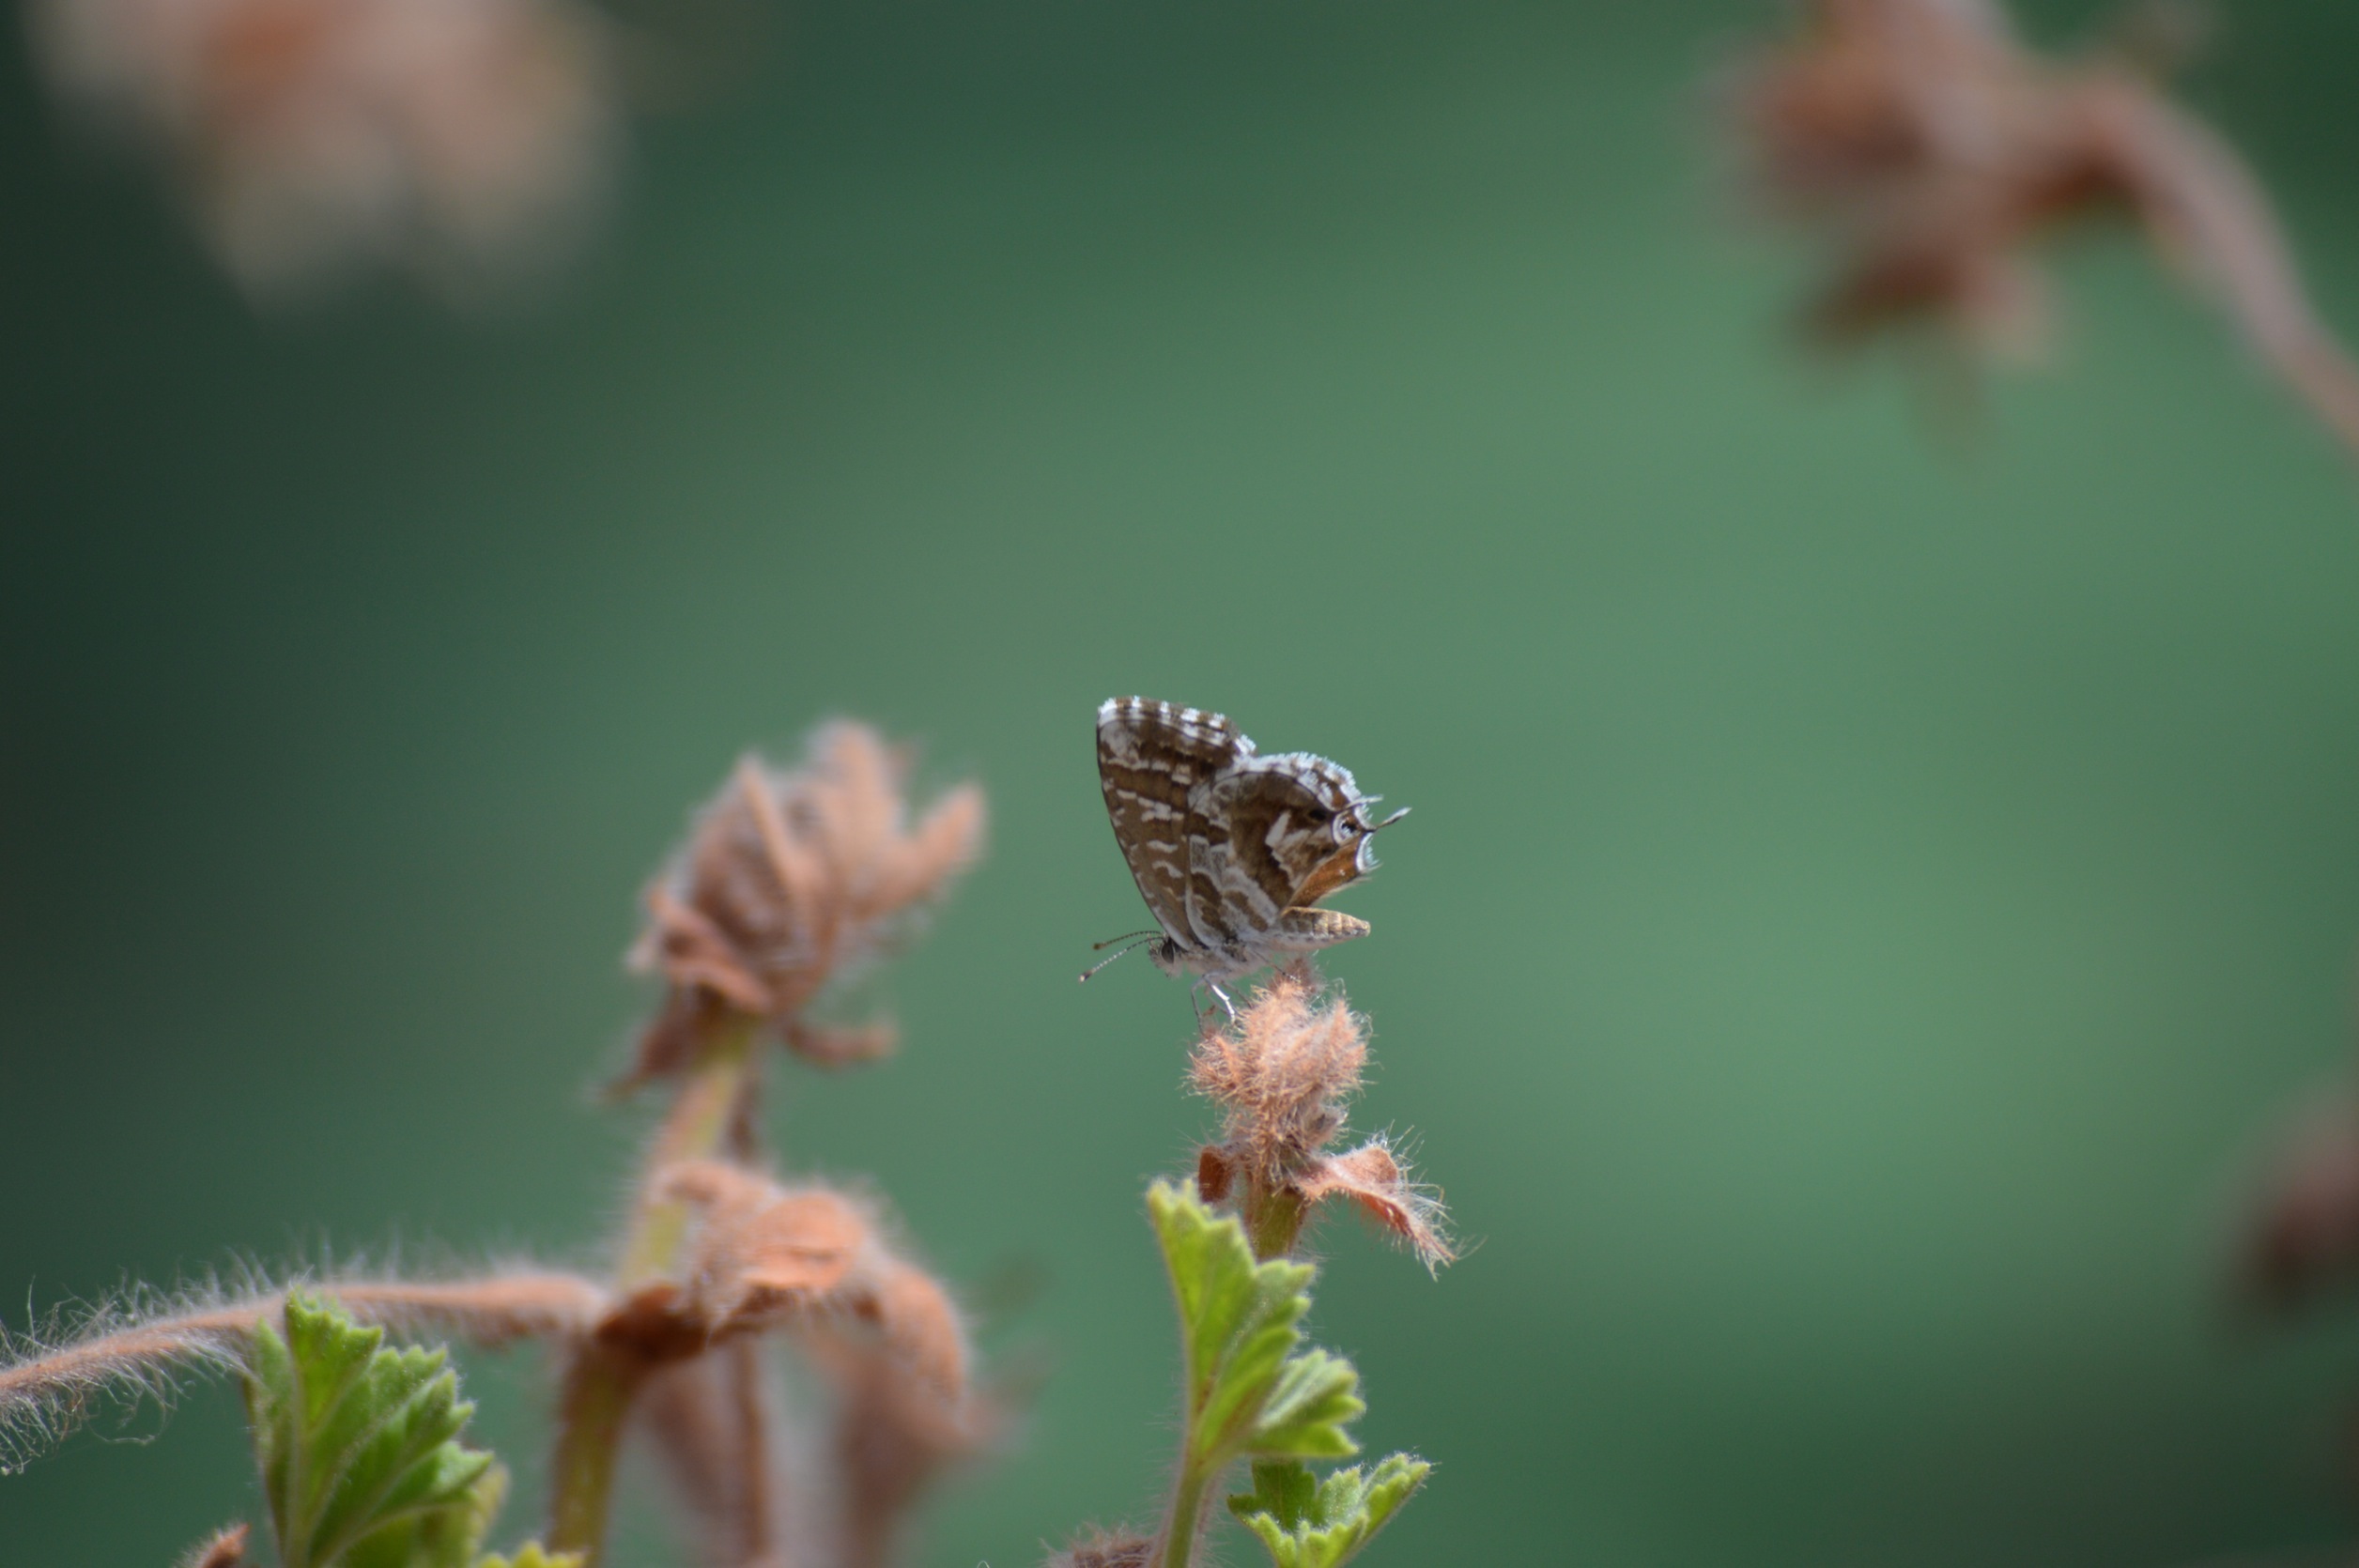
nature, branch, blossom, wing, plant, photography, leaf, flower, animal, cute, summer, wildlife, environment, pattern, pollen, spring, green, symbol, insect, botany, butterfly, garden, flora, fauna, invertebrate, close up, macro photography, plant stem